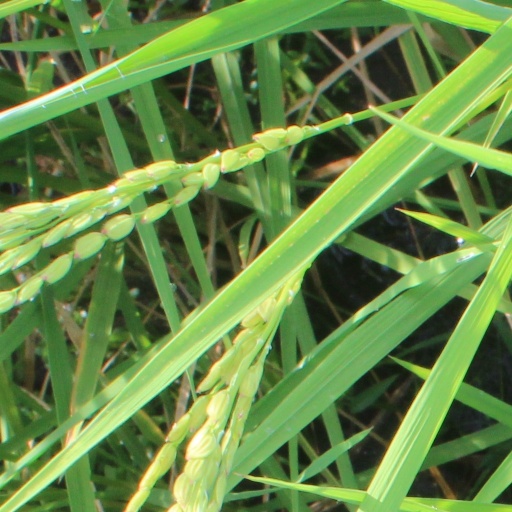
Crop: rice